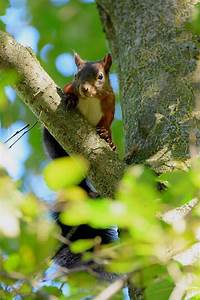
Label: squirrel